Whitby

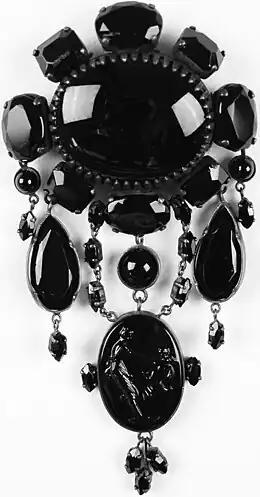
Whitby jet mourning jewellery became popular in late Victorian England

Whitby benefited from trade between the Newcastle coalfield and London, both by shipbuilding and supplying transport. In his youth the explorer James Cook learned his trade on colliers, shipping coal from the port. HMS "Endeavour", the ship commanded by Cook on his voyage to Australia and New Zealand, was built in Whitby in 1764 by Tomas Fishburn as a coal carrier named "Earl of Pembroke". She was bought by the Royal Navy 1768, refitted and renamed.